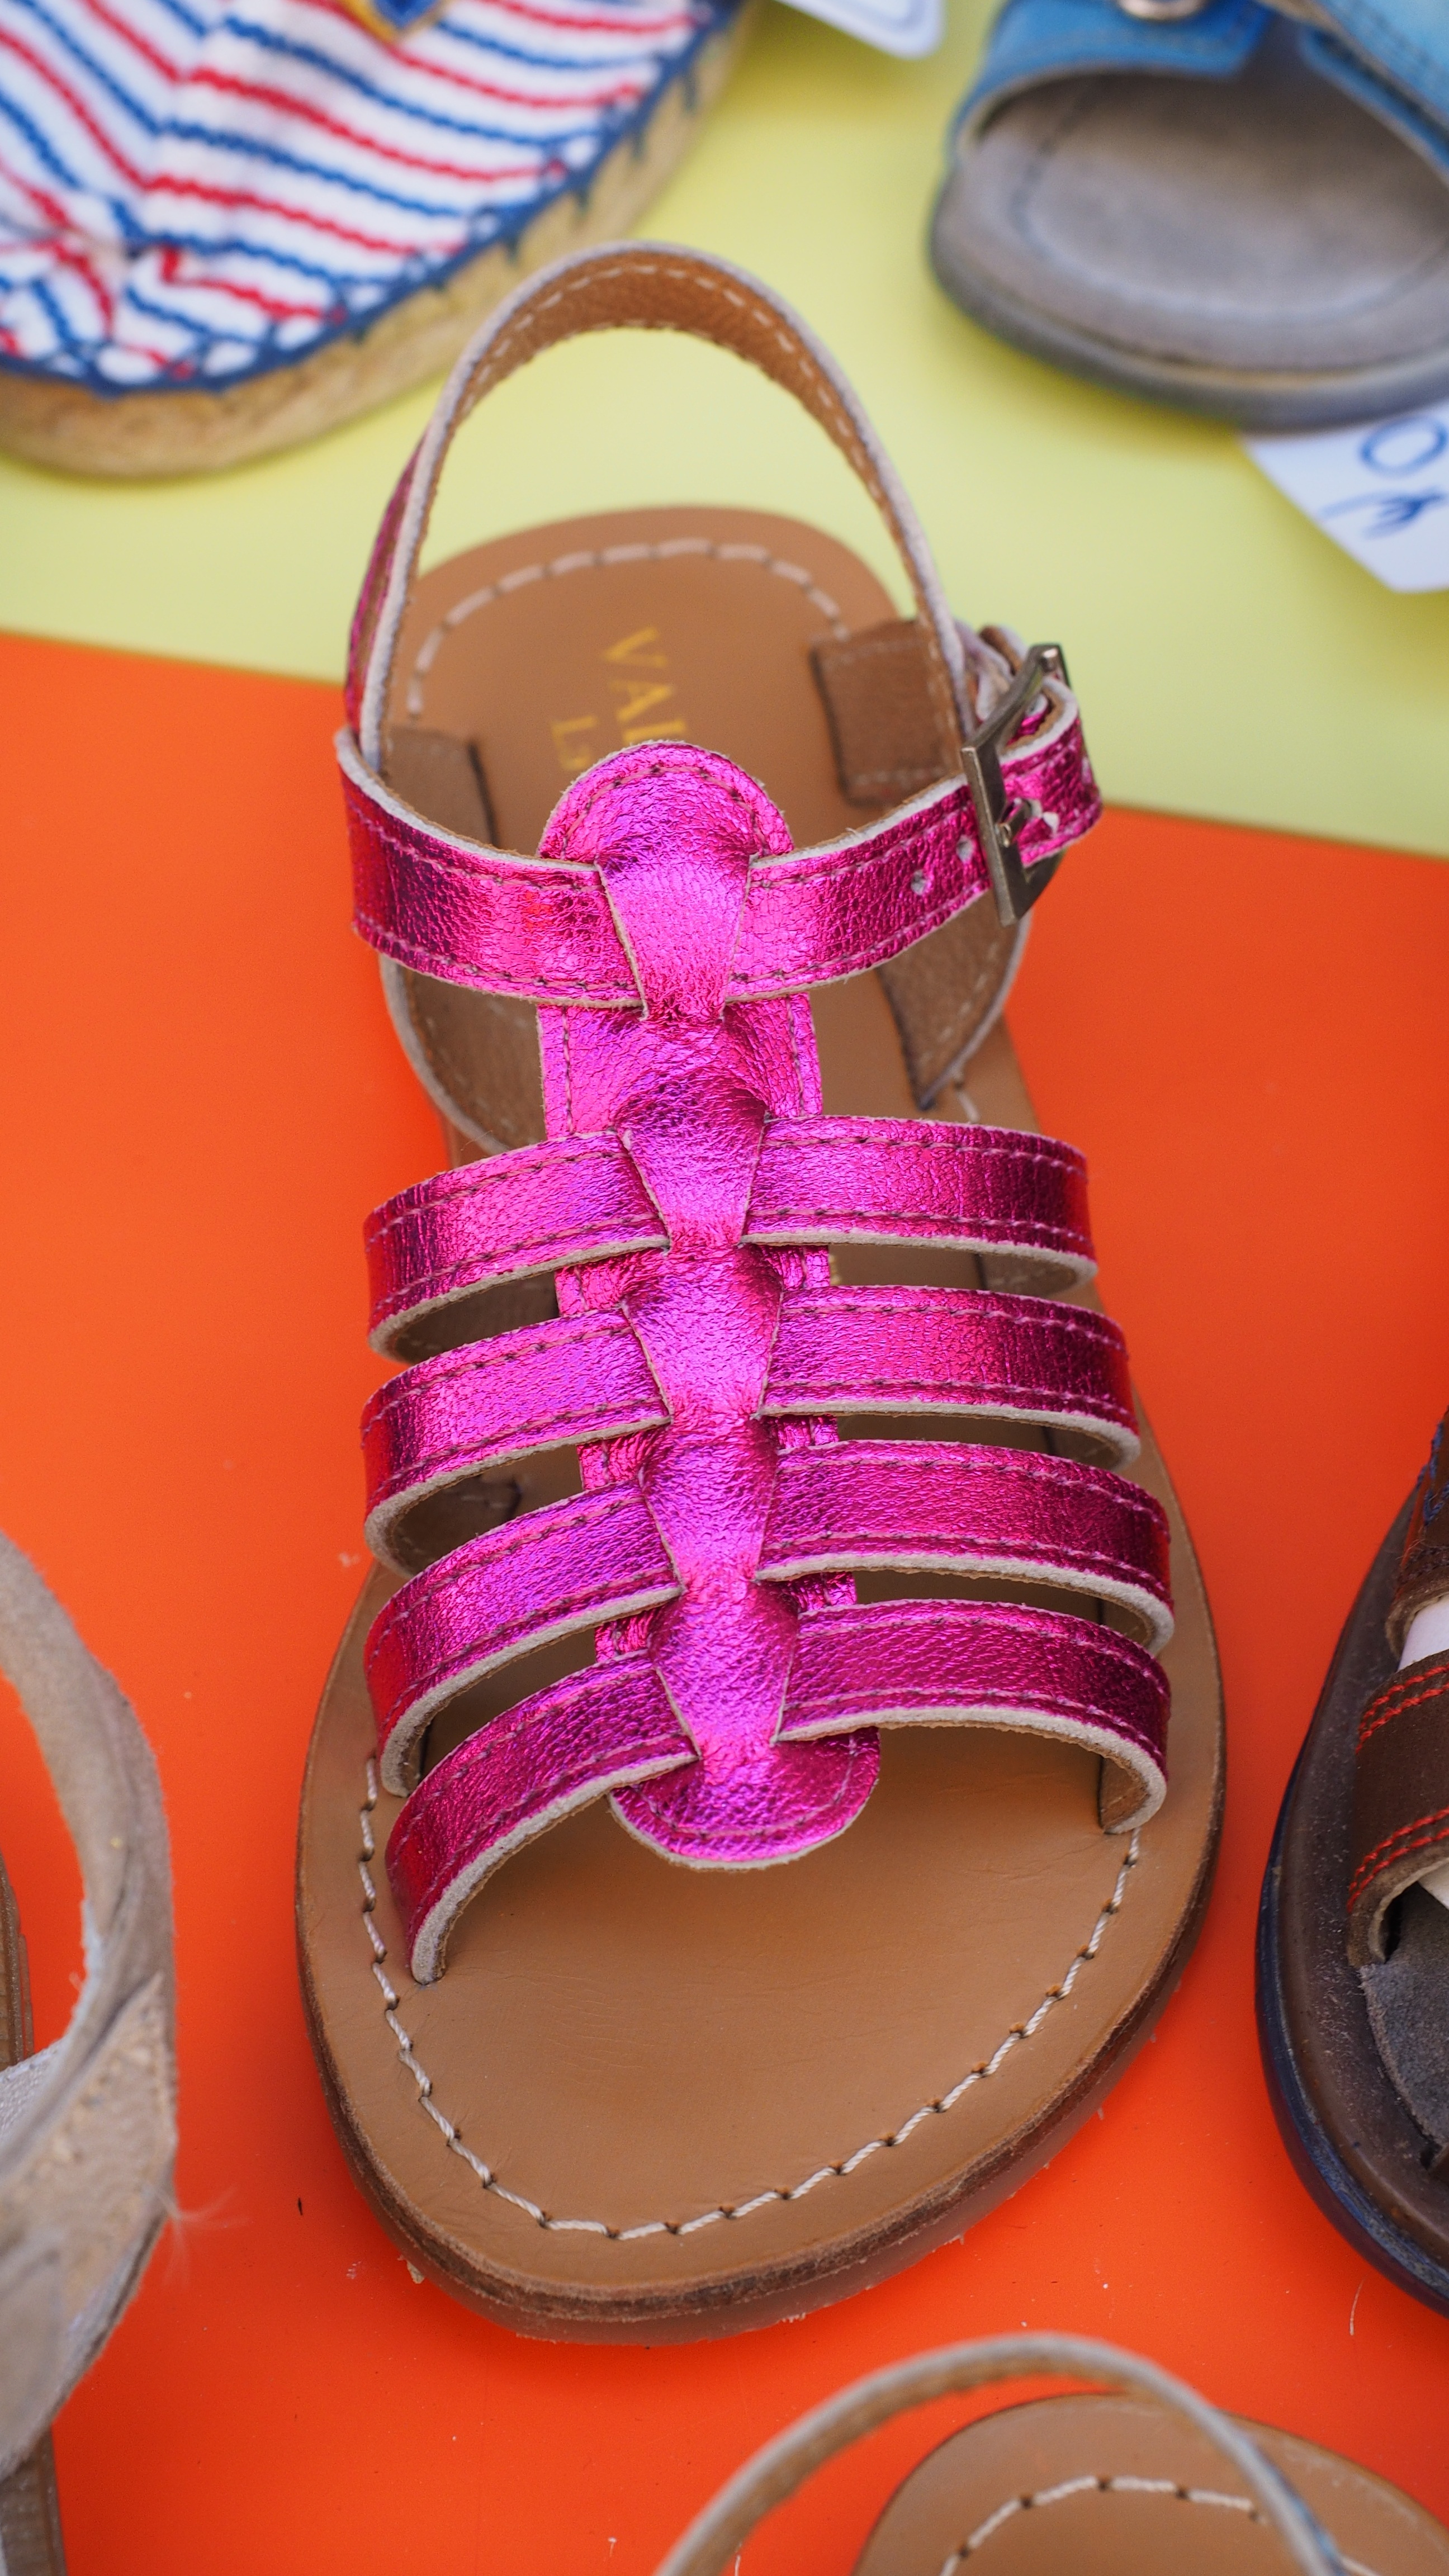
shoe, leg, pattern, red, colorful, pink, sandal, sparkle, product, bright, footwear, women's shoes, outdoor shoe